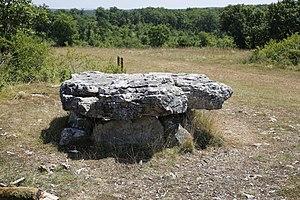
Dolmen de La Palein à Saint-Cernin-de-Larche.